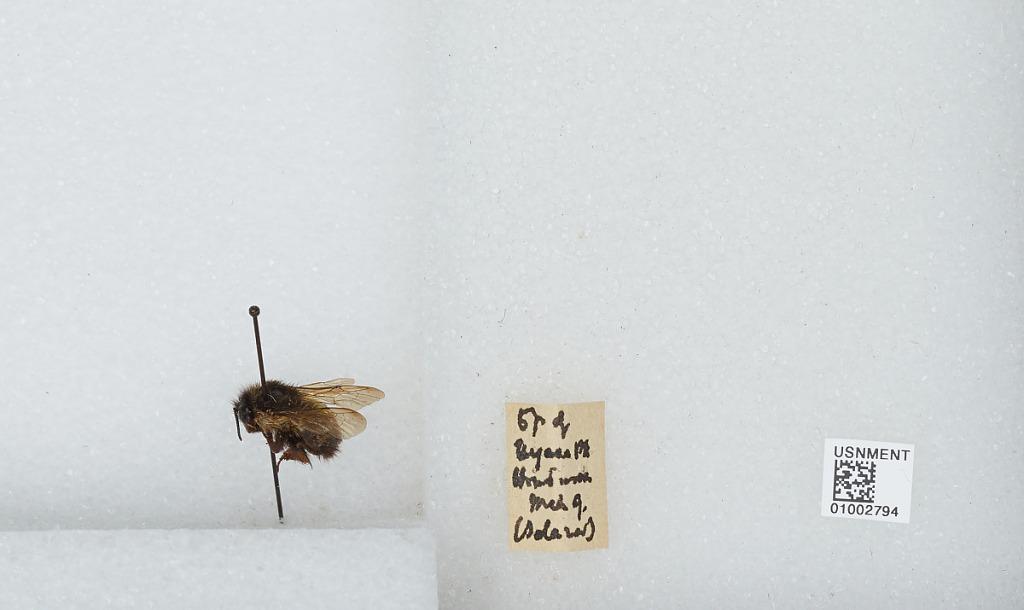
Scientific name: Bombus (Pyrobombus) ephippiatus (Say)
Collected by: Salazar
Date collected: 1909-3-1
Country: Honduras
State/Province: Francisco Morazán
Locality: Cerro Uyuca
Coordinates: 14.0186, -87.0775